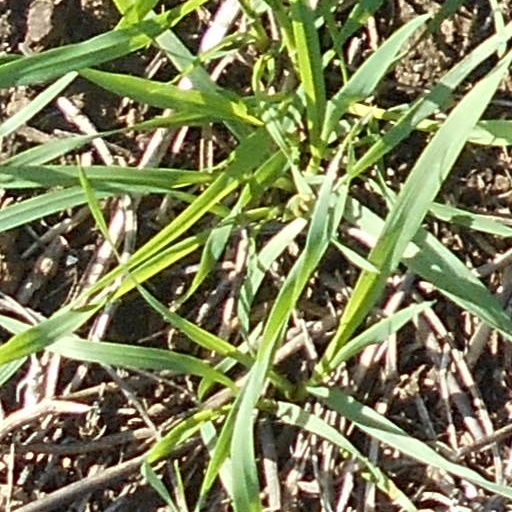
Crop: wheat